Charlie Hill

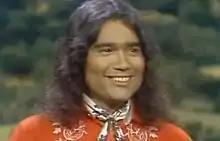
Hill on "The Richard Pryor Show" in 1977

Charles Allan Hill (July 6, 1951 – December 30, 2013) was a comedian and actor. Hill was one of the first Native American stand-up comedians to appear on major television shows such as "The Richard Pryor Show, The Tonight Show with Jay Leno, Late Show with David Letterman, Roseanne," and "Moesha." He was a member of the Oneida Nation of Wisconsin, with heritage from the Mohawk and Cree Nations, and belonged to the Turtle Clan. He also wrote for the television series "Roseanne" and co-produced and hosted a Showtime special called The American Indian Comedy Slam: Goin Native No Reservations Needed. Charlie Hill was the first Native stand-up comedian ever to perform on national television, making his network debut on "The Richard Pryor Show" in 1977. He then went on to become the first Native comedian to perform on "The Tonight Show Starring Johnny Carson" among many other national late-night talk shows. Charlie performed across North America for hundreds of Tribal communities and Nations throughout his career.